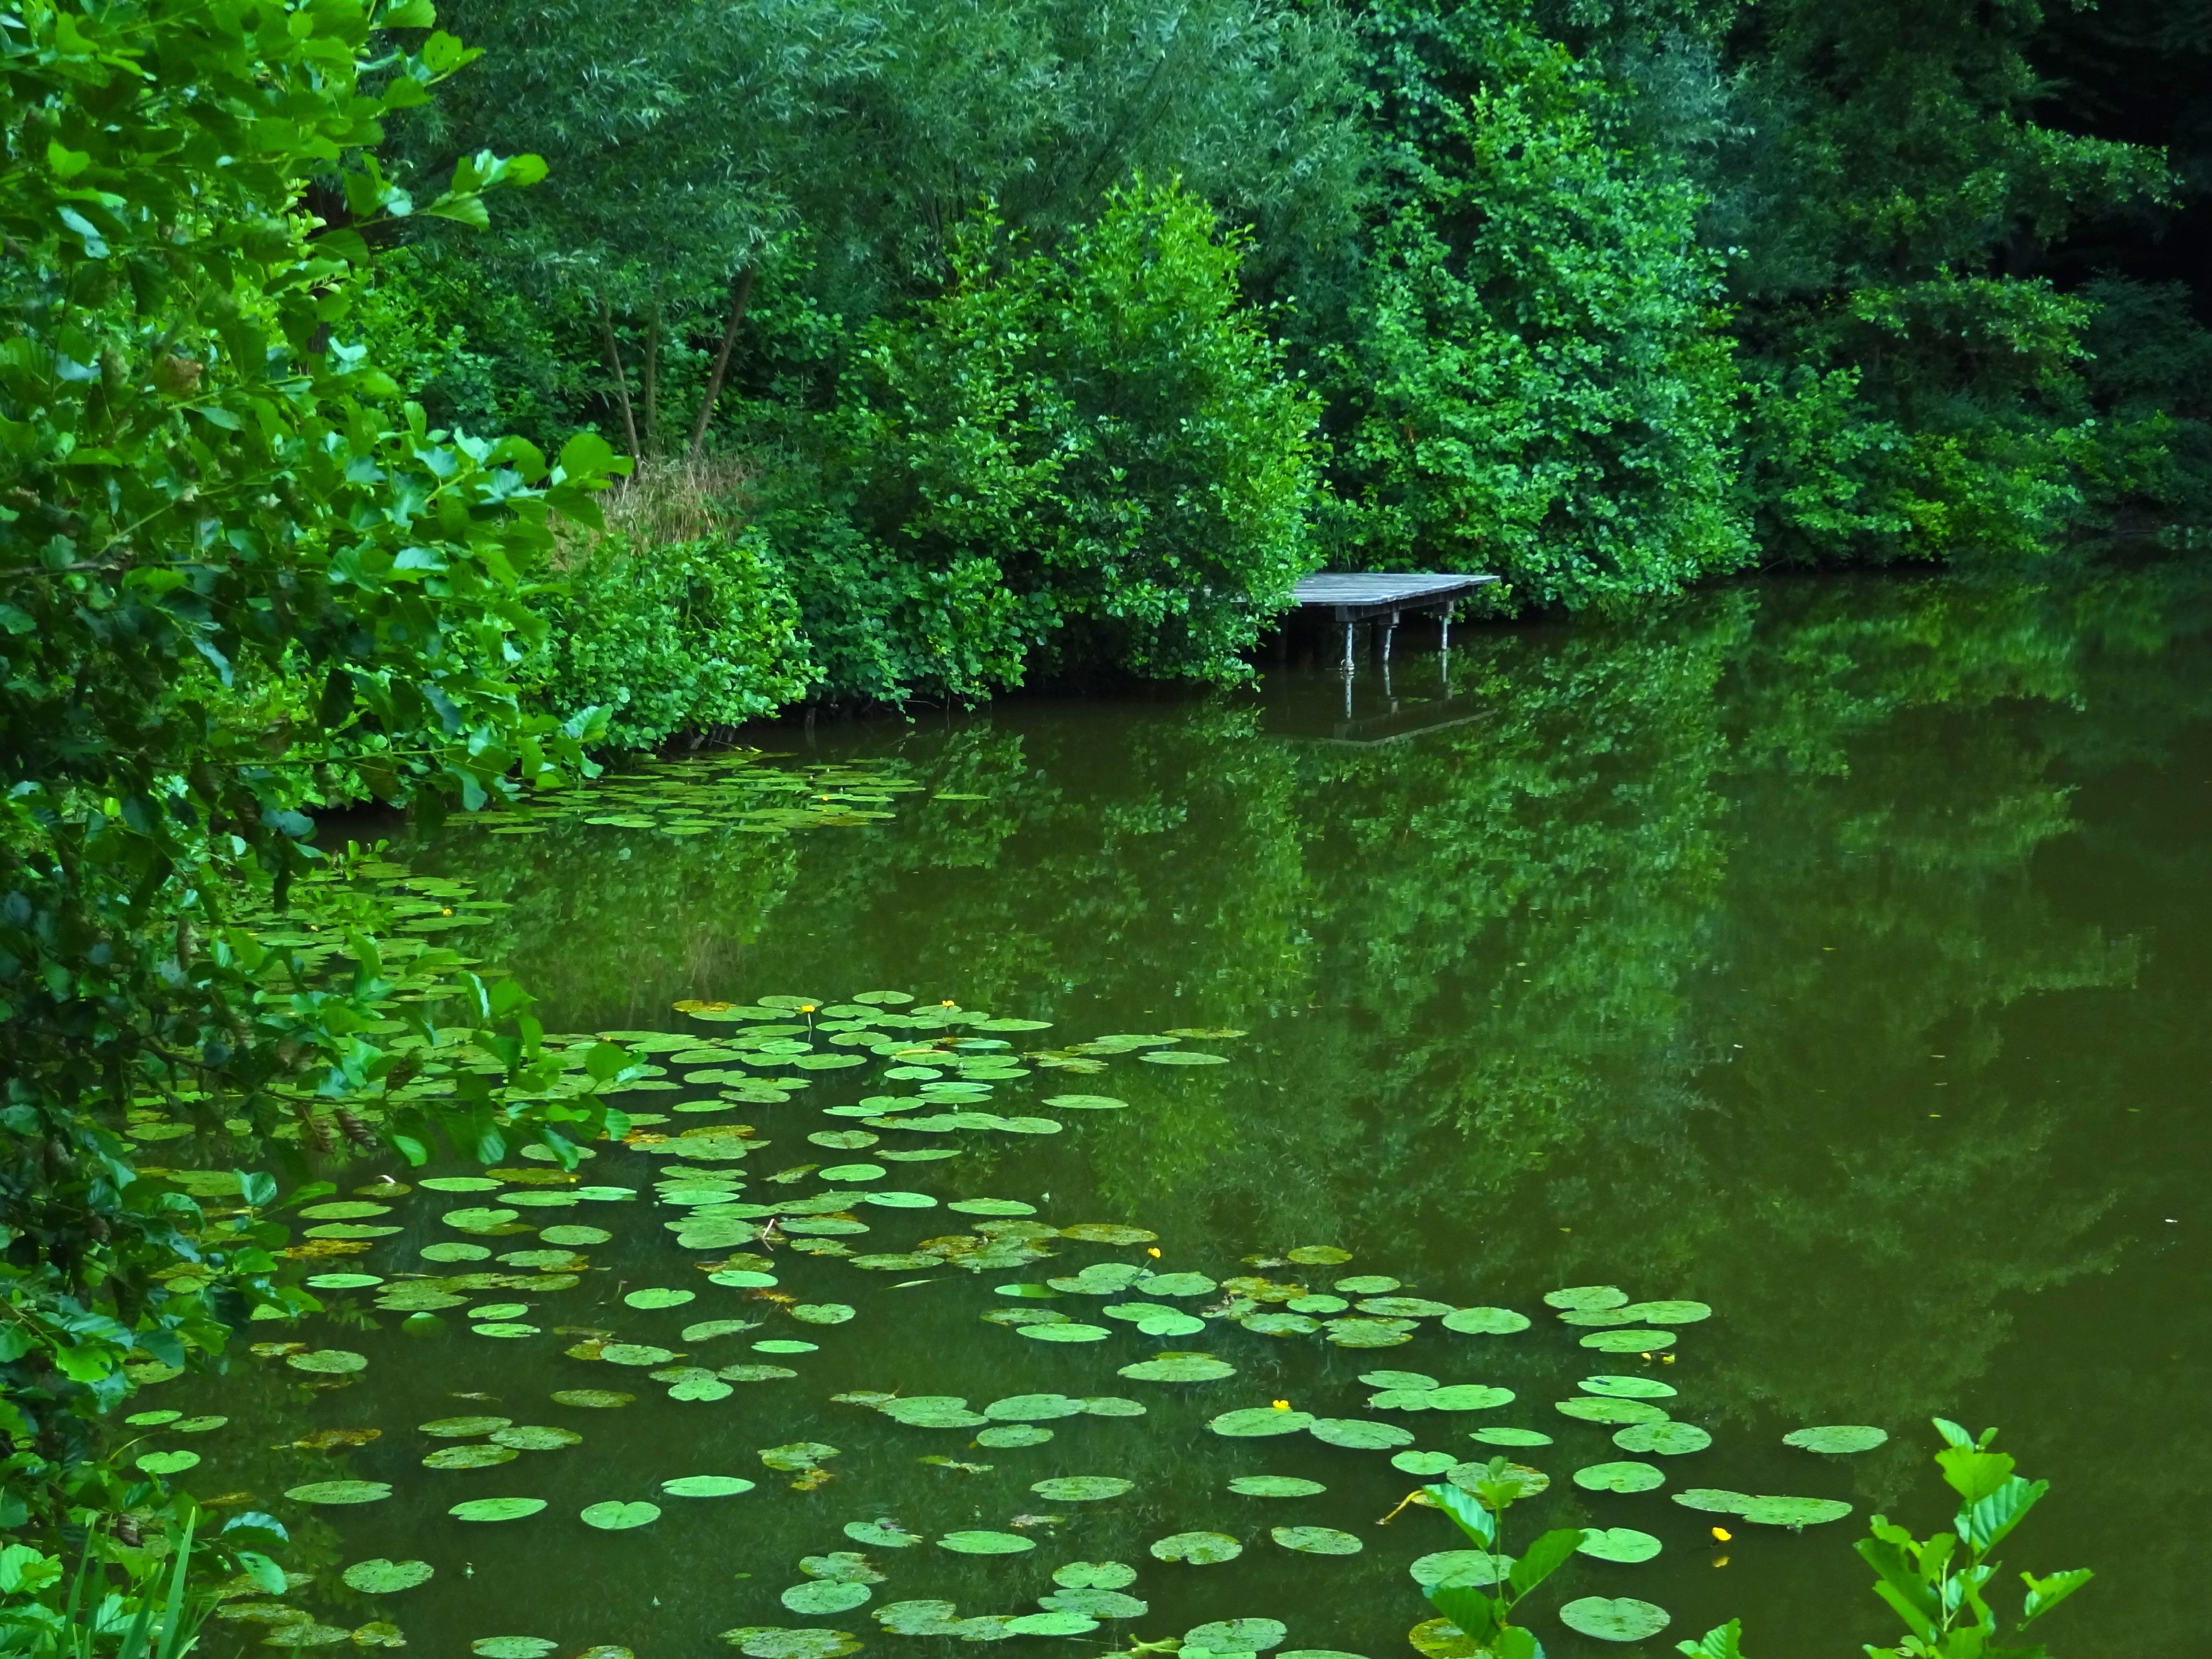
tree, nature, forest, swamp, wilderness, leaf, lake, river, pond, stream, green, reflection, jungle, botany, jetty, fish, waterway, body of water, vegetation, rainforest, wetland, woodland, habitat, water lilies, ecosystem, watercourse, pools, nature reserve, fishing pond, fish pond, natural environment, geographical feature, bayou, riparian forest